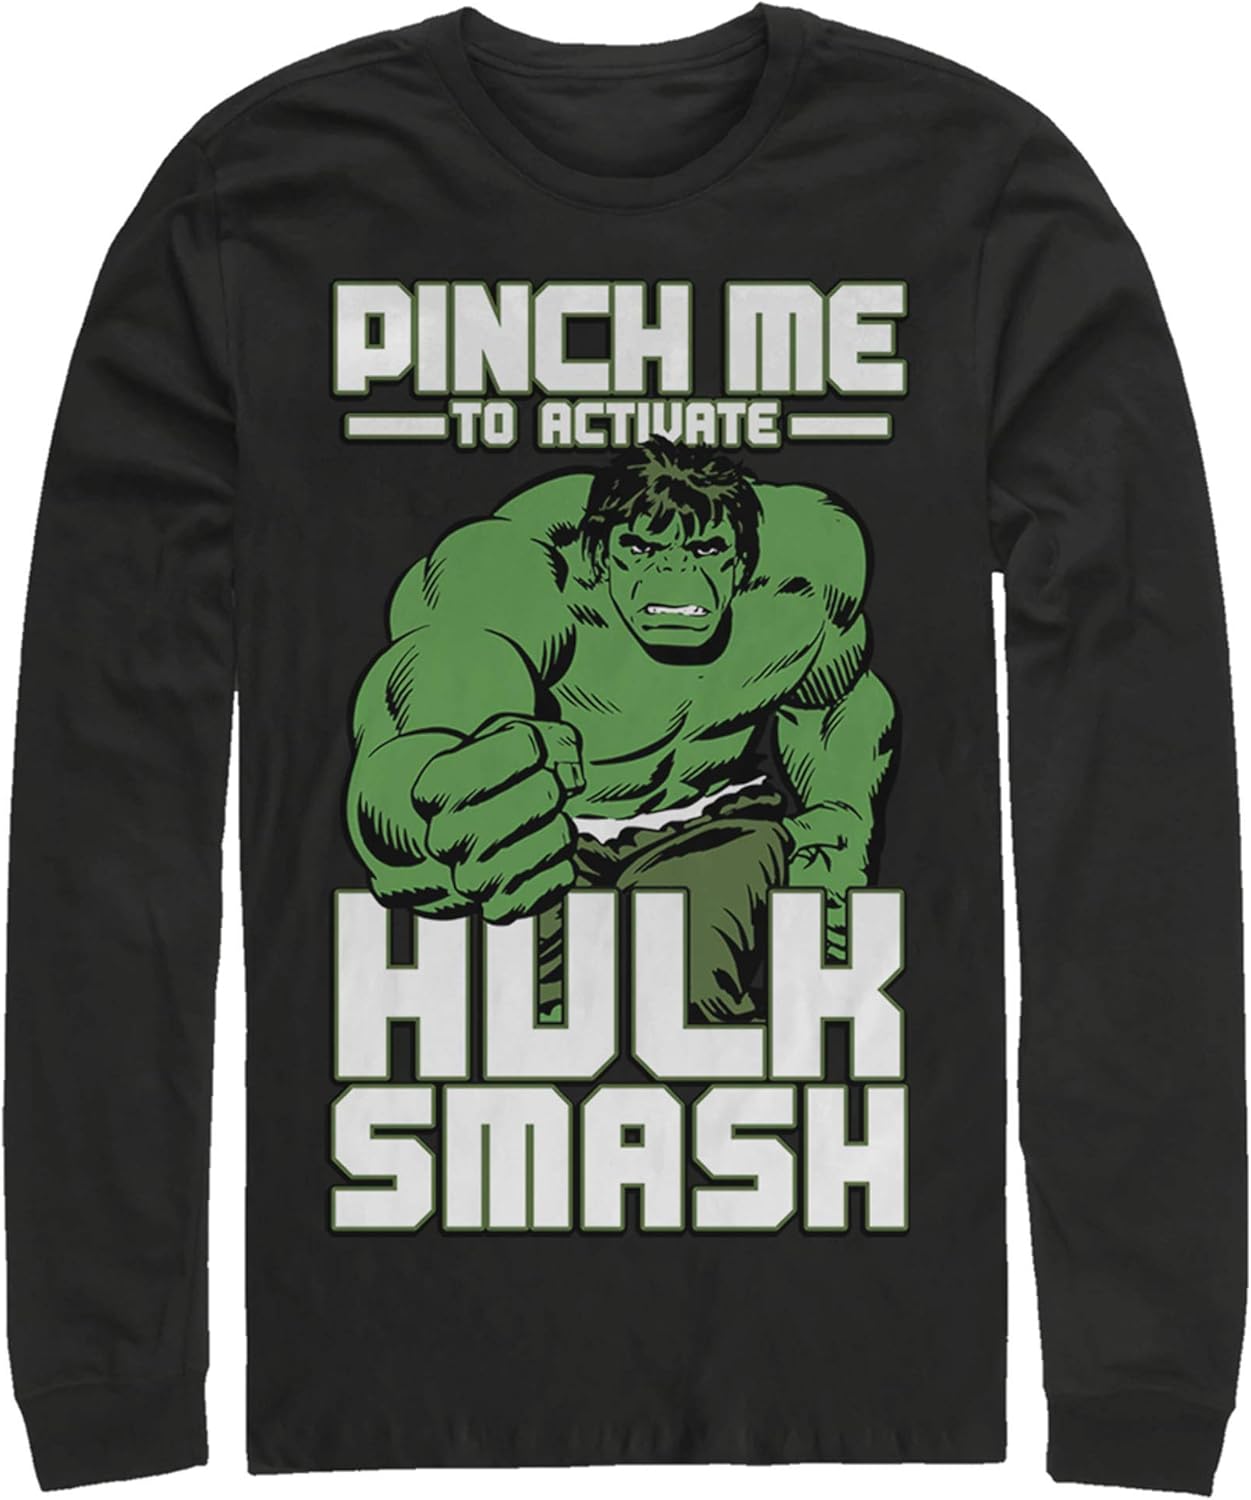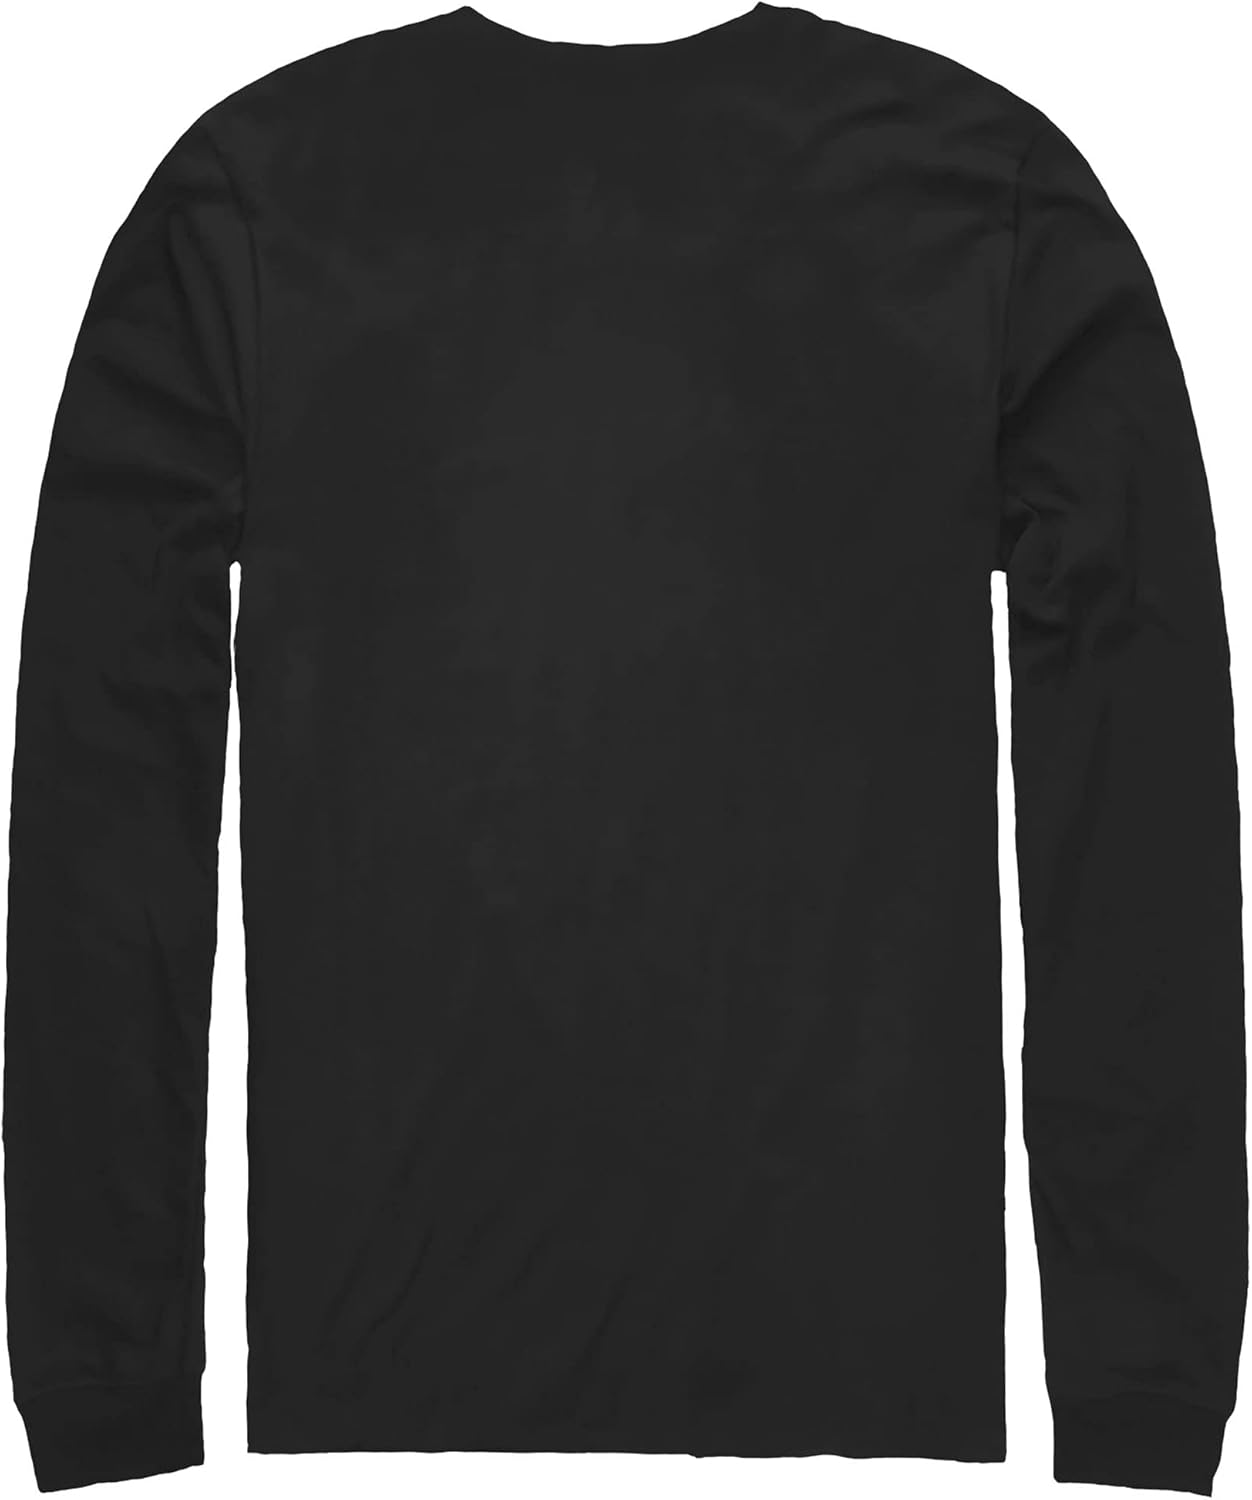
Marvel Men's St. Patrick's Day Hulk Smash Long Sleeve Shirt
Category: AMAZON FASHION
It's your lucky day because you've got an entire team of superheroes to make sure you don't get pinched with this awesome Marvel St. Patrick's Day style! Celebrate St. Patrick's Day the Marvel way this year by going green with the Hulk, Black Panther, Spider-Man, Thor, and more!
Features: 100% Cotton | Pull On closure | Machine Wash | Enjoy comfort and fashion at the same time with this unique Men's graphic Long Sleeve Shirt from Marvel. | Strut your stuff with this stylish new St Patrick's Men's Long Sleeve Tee that is perfect for every occasion! Featuring your favorite characters like Hulk. | Find the perfect fit for you! Check out size charts for more information. Made from the highest quality materials on first-class digital direct-to-garment printers. *This item is made to order please consider this when ordering multiple sizes.* | Printed In the U.S.A with safe water-based inks. Easy care; machine wash cold inside out with similar colors, tumble dry low, (hang dry for best results). | Officially licensed apparel. Designed by an exclusive collaboration with top brands & world-class artists.